National Institute of Technology, Arunachal Pradesh

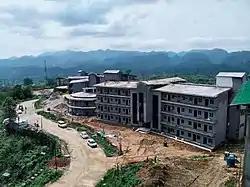
NIT Arunachal Pradesh (Permanent Campus)

National Institute of Technology Arunachal Pradesh (also known as NIT Arunachal Pradesh or NITAP) is a public technical and research institute located at Jote near Itanagar, the capital of Arunachal Pradesh. NIT Arunachal Pradesh is one of the 31 National Institutes of Technology in India and is recognized as an Institute of National Importance. NIT Arunachal Pradesh started its functioning from 2010 in a temporary campus in Yupia, Arunachal Pradesh. The institute presently functions from its permanent Campus at Jote, Papum Pare district, Arunachal Pradesh.